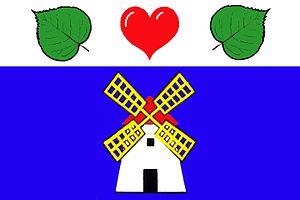
Police est une commune du district de Vsetín, dans la région de Zlín, en République tchèque. Sa population s'élevait à 574 habitants en 2018.